Don't ask, don't tell

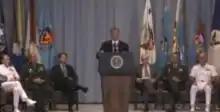
President Bill Clinton announcing new policy regarding homosexual servicemembers in July 1993

"Don't ask, don't tell" (DADT) was the official United States policy on military service of homosexual people. Instituted during the Clinton administration, the policy was issued under Department of Defense Directive 1304.26 on December 21, 1993, and was in effect from February 28, 1994, until September 20, 2011. The policy prohibited military personnel from discriminating against or harassing closeted homosexual or bisexual service members or applicants, while barring openly gay, lesbian, or bisexual persons from military service. This relaxation of legal restrictions on service by gays and lesbians in the armed forces was mandated by Public Law 103–160 (Title 10 of the United States Code §654), which was signed November 30, 1993. The policy prohibited people who "demonstrate a propensity or intent to engage in homosexual acts" from serving in the armed forces of the United States, because their presence "would create an unacceptable risk to the high standards of morale, good order and discipline, and unit cohesion that are the essence of military capability".